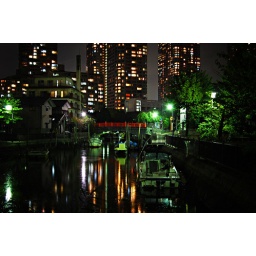
tsukishima mon amour - the red bridge by night